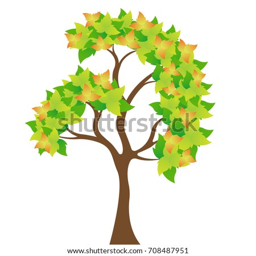
vector illustration tree isolated on a white background